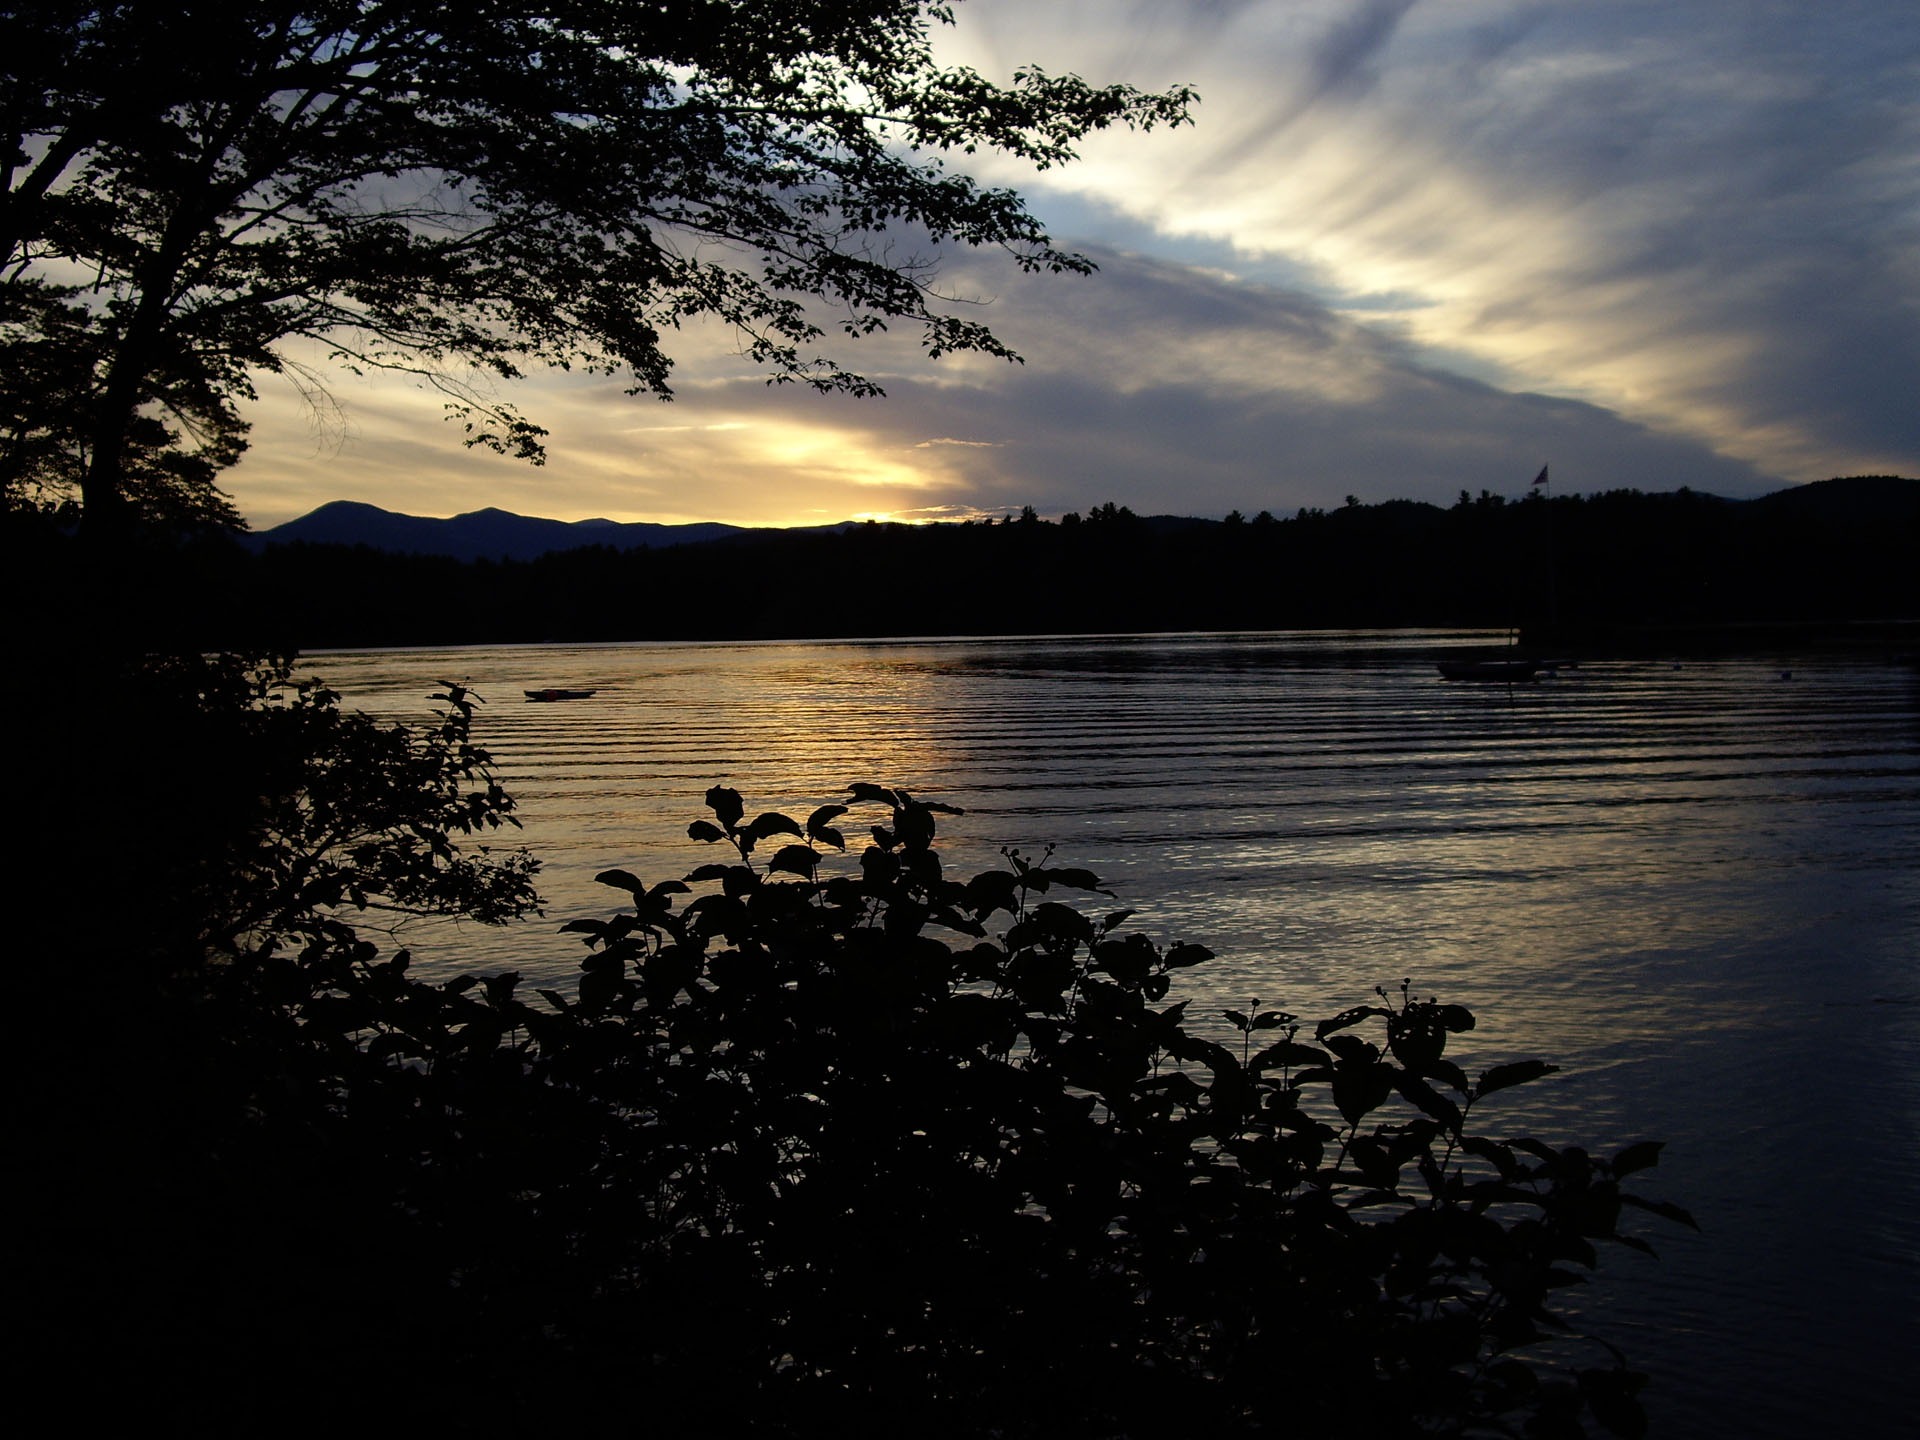
landscape, sea, tree, water, nature, outdoor, horizon, wilderness, cloud, sky, sun, sunrise, sunset, sunlight, morning, shore, lake, view, dawn, atmosphere, river, land, dusk, wild, environment, evening, reflection, tranquil, scenic, natural, scenery, weather, darkness, cloudscape, body of water, outdoors, clouds, stratosphere, loch, maine, meteorology, atmospheric phenomenon